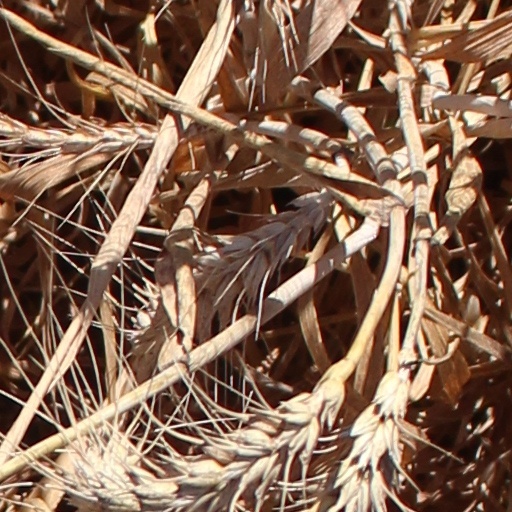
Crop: wheat